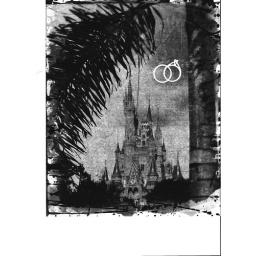
paper negative with wedding rings as this was my honeymoon destination. looking at castle framed by palm tree.